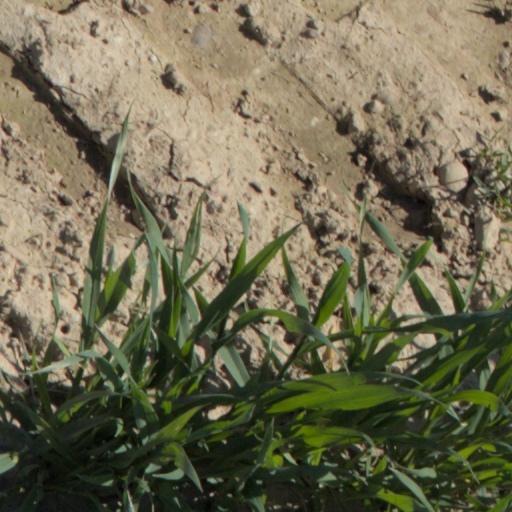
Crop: wheat